Tennent Caledonian

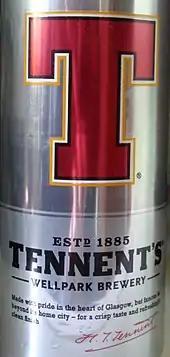
A can of Tennent's 4% abv lager

In 1884, Hugh Tennent took control of the company and first brewed Tennent's lager in 1885. He later built a new lager brewery on the Wellpark site, which was begun in 1889 and completed in 1891. J. & R. Tennent produced the first draught lager in 1924, the first canned lager in 1935 and the first keg lager in 1963.